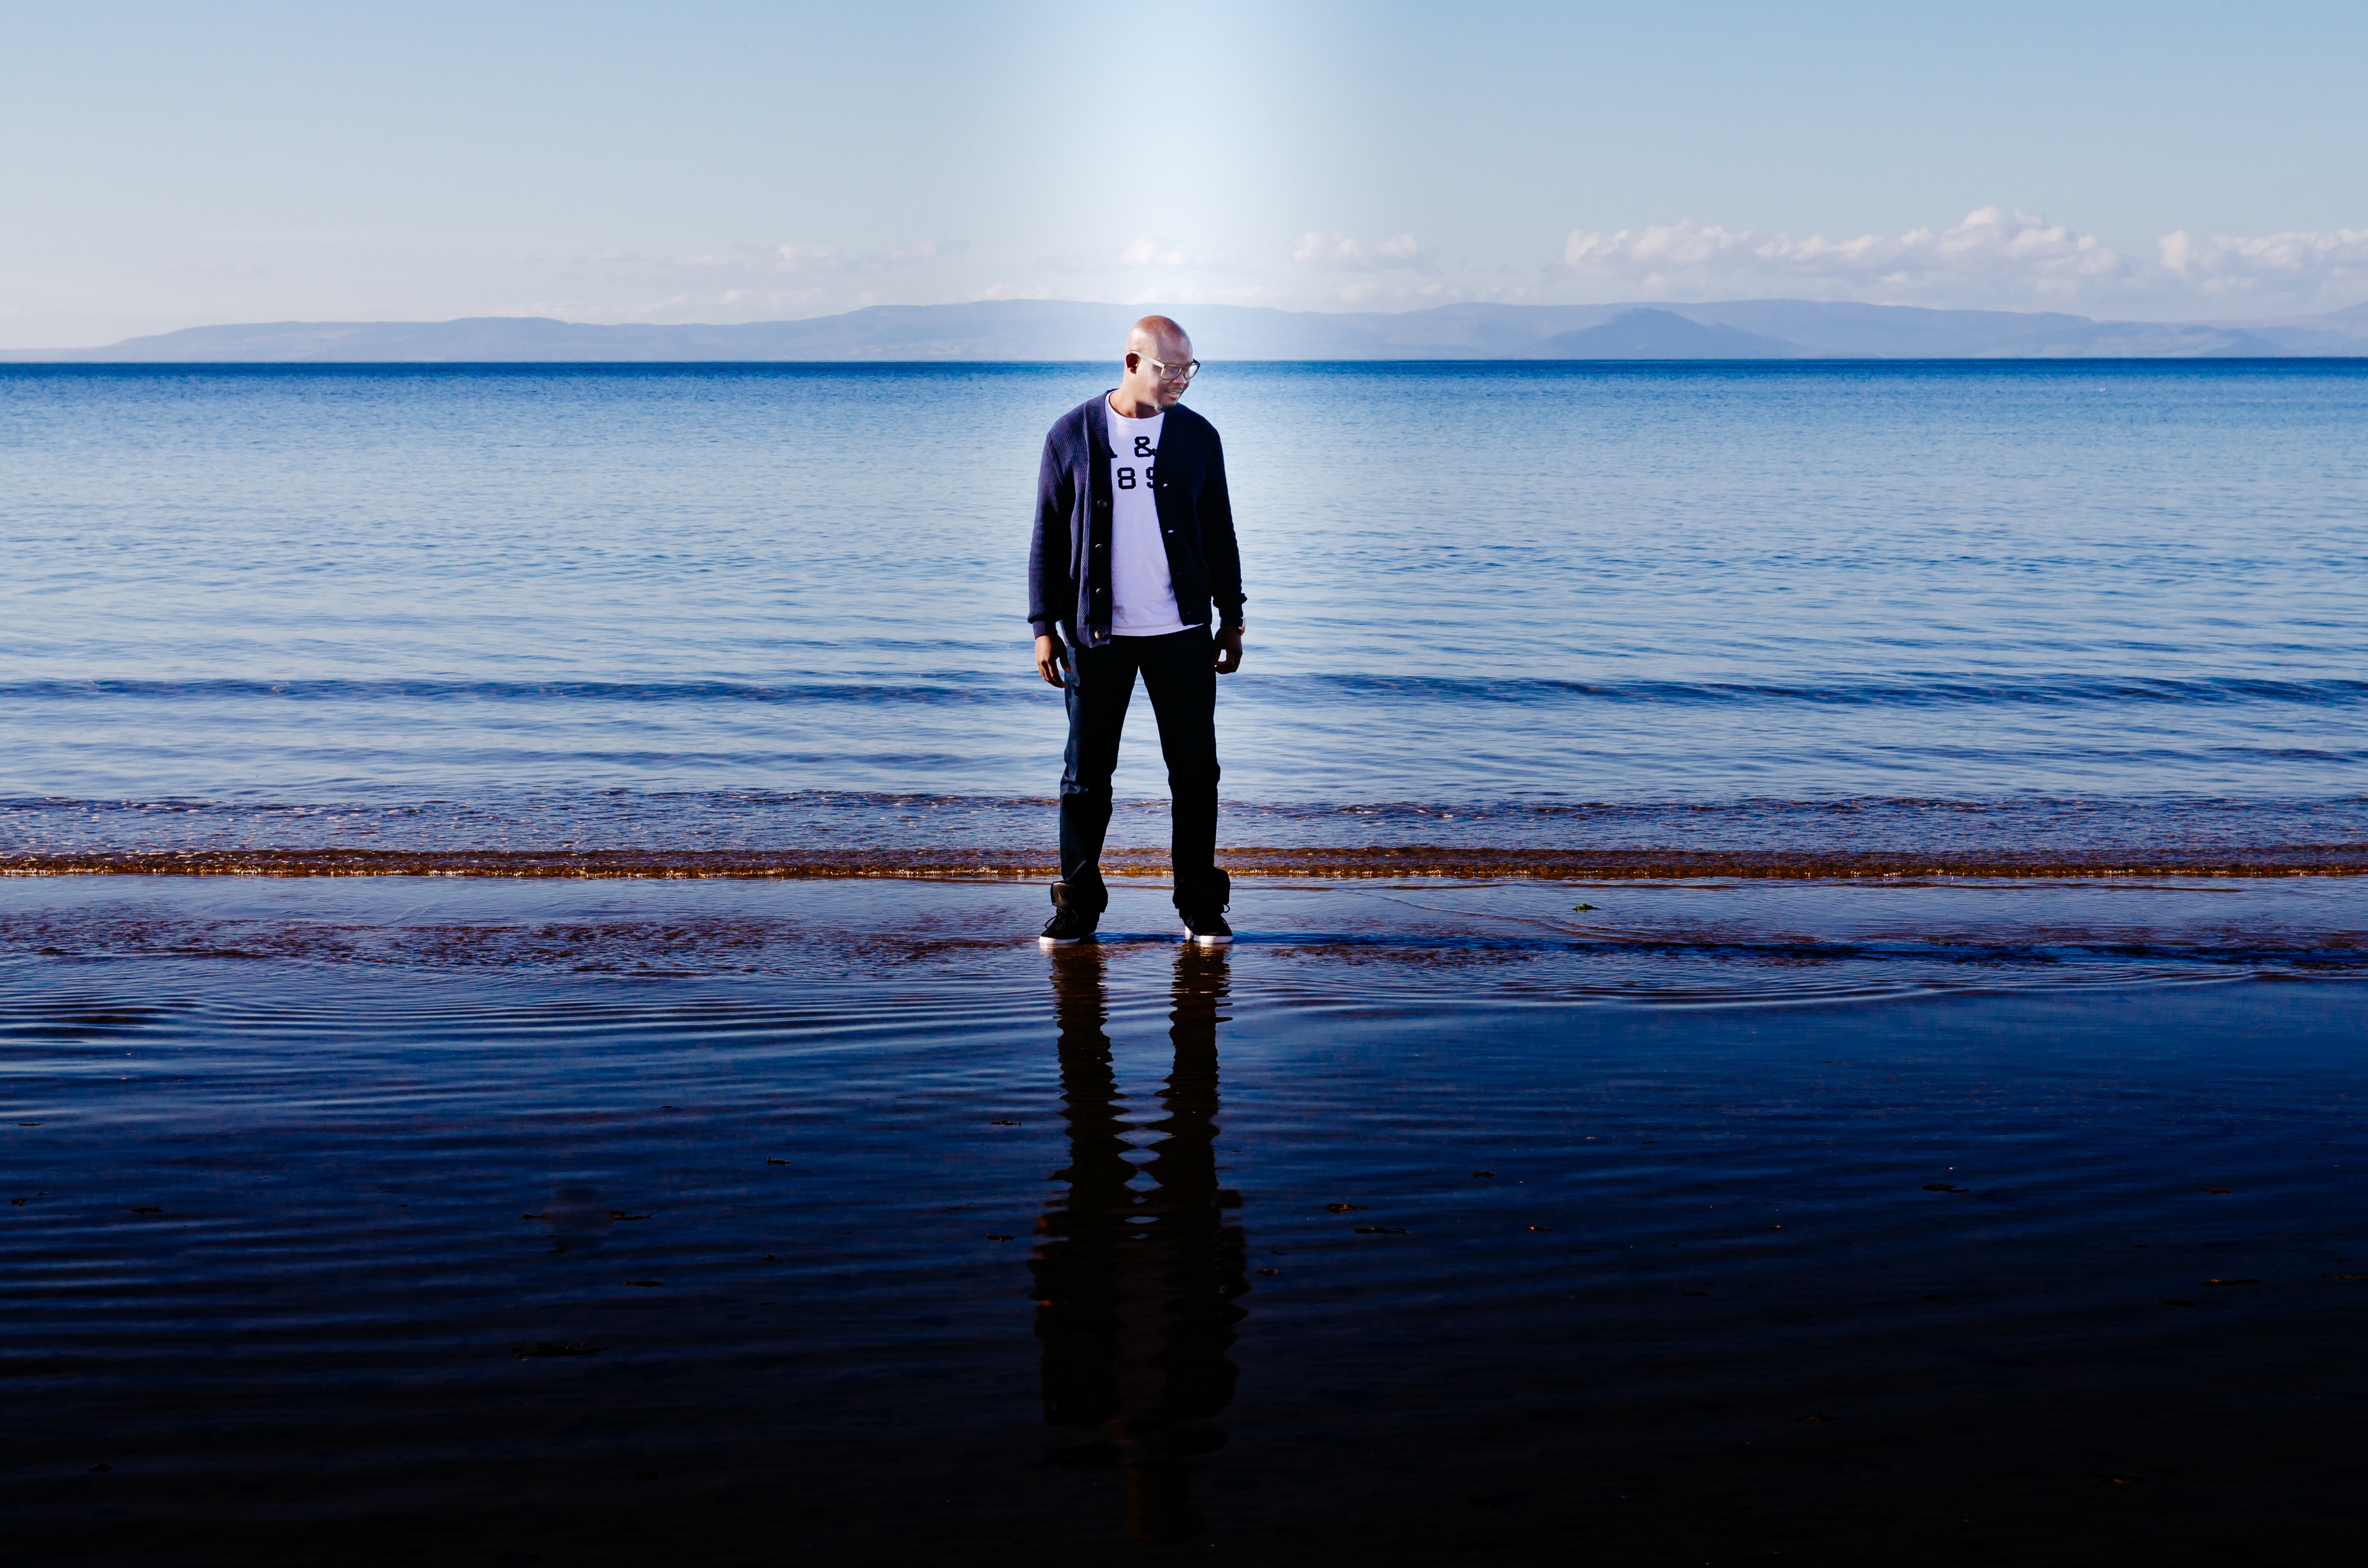
beach, sea, coast, water, ocean, horizon, sunset, sunlight, morning, shore, wave, lake, evening, reflection, bay, blue, body of water